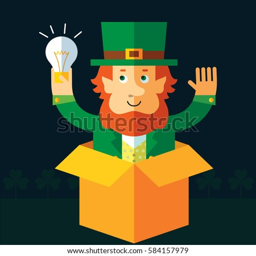
person get the idea holding bulb thinking outside the box .